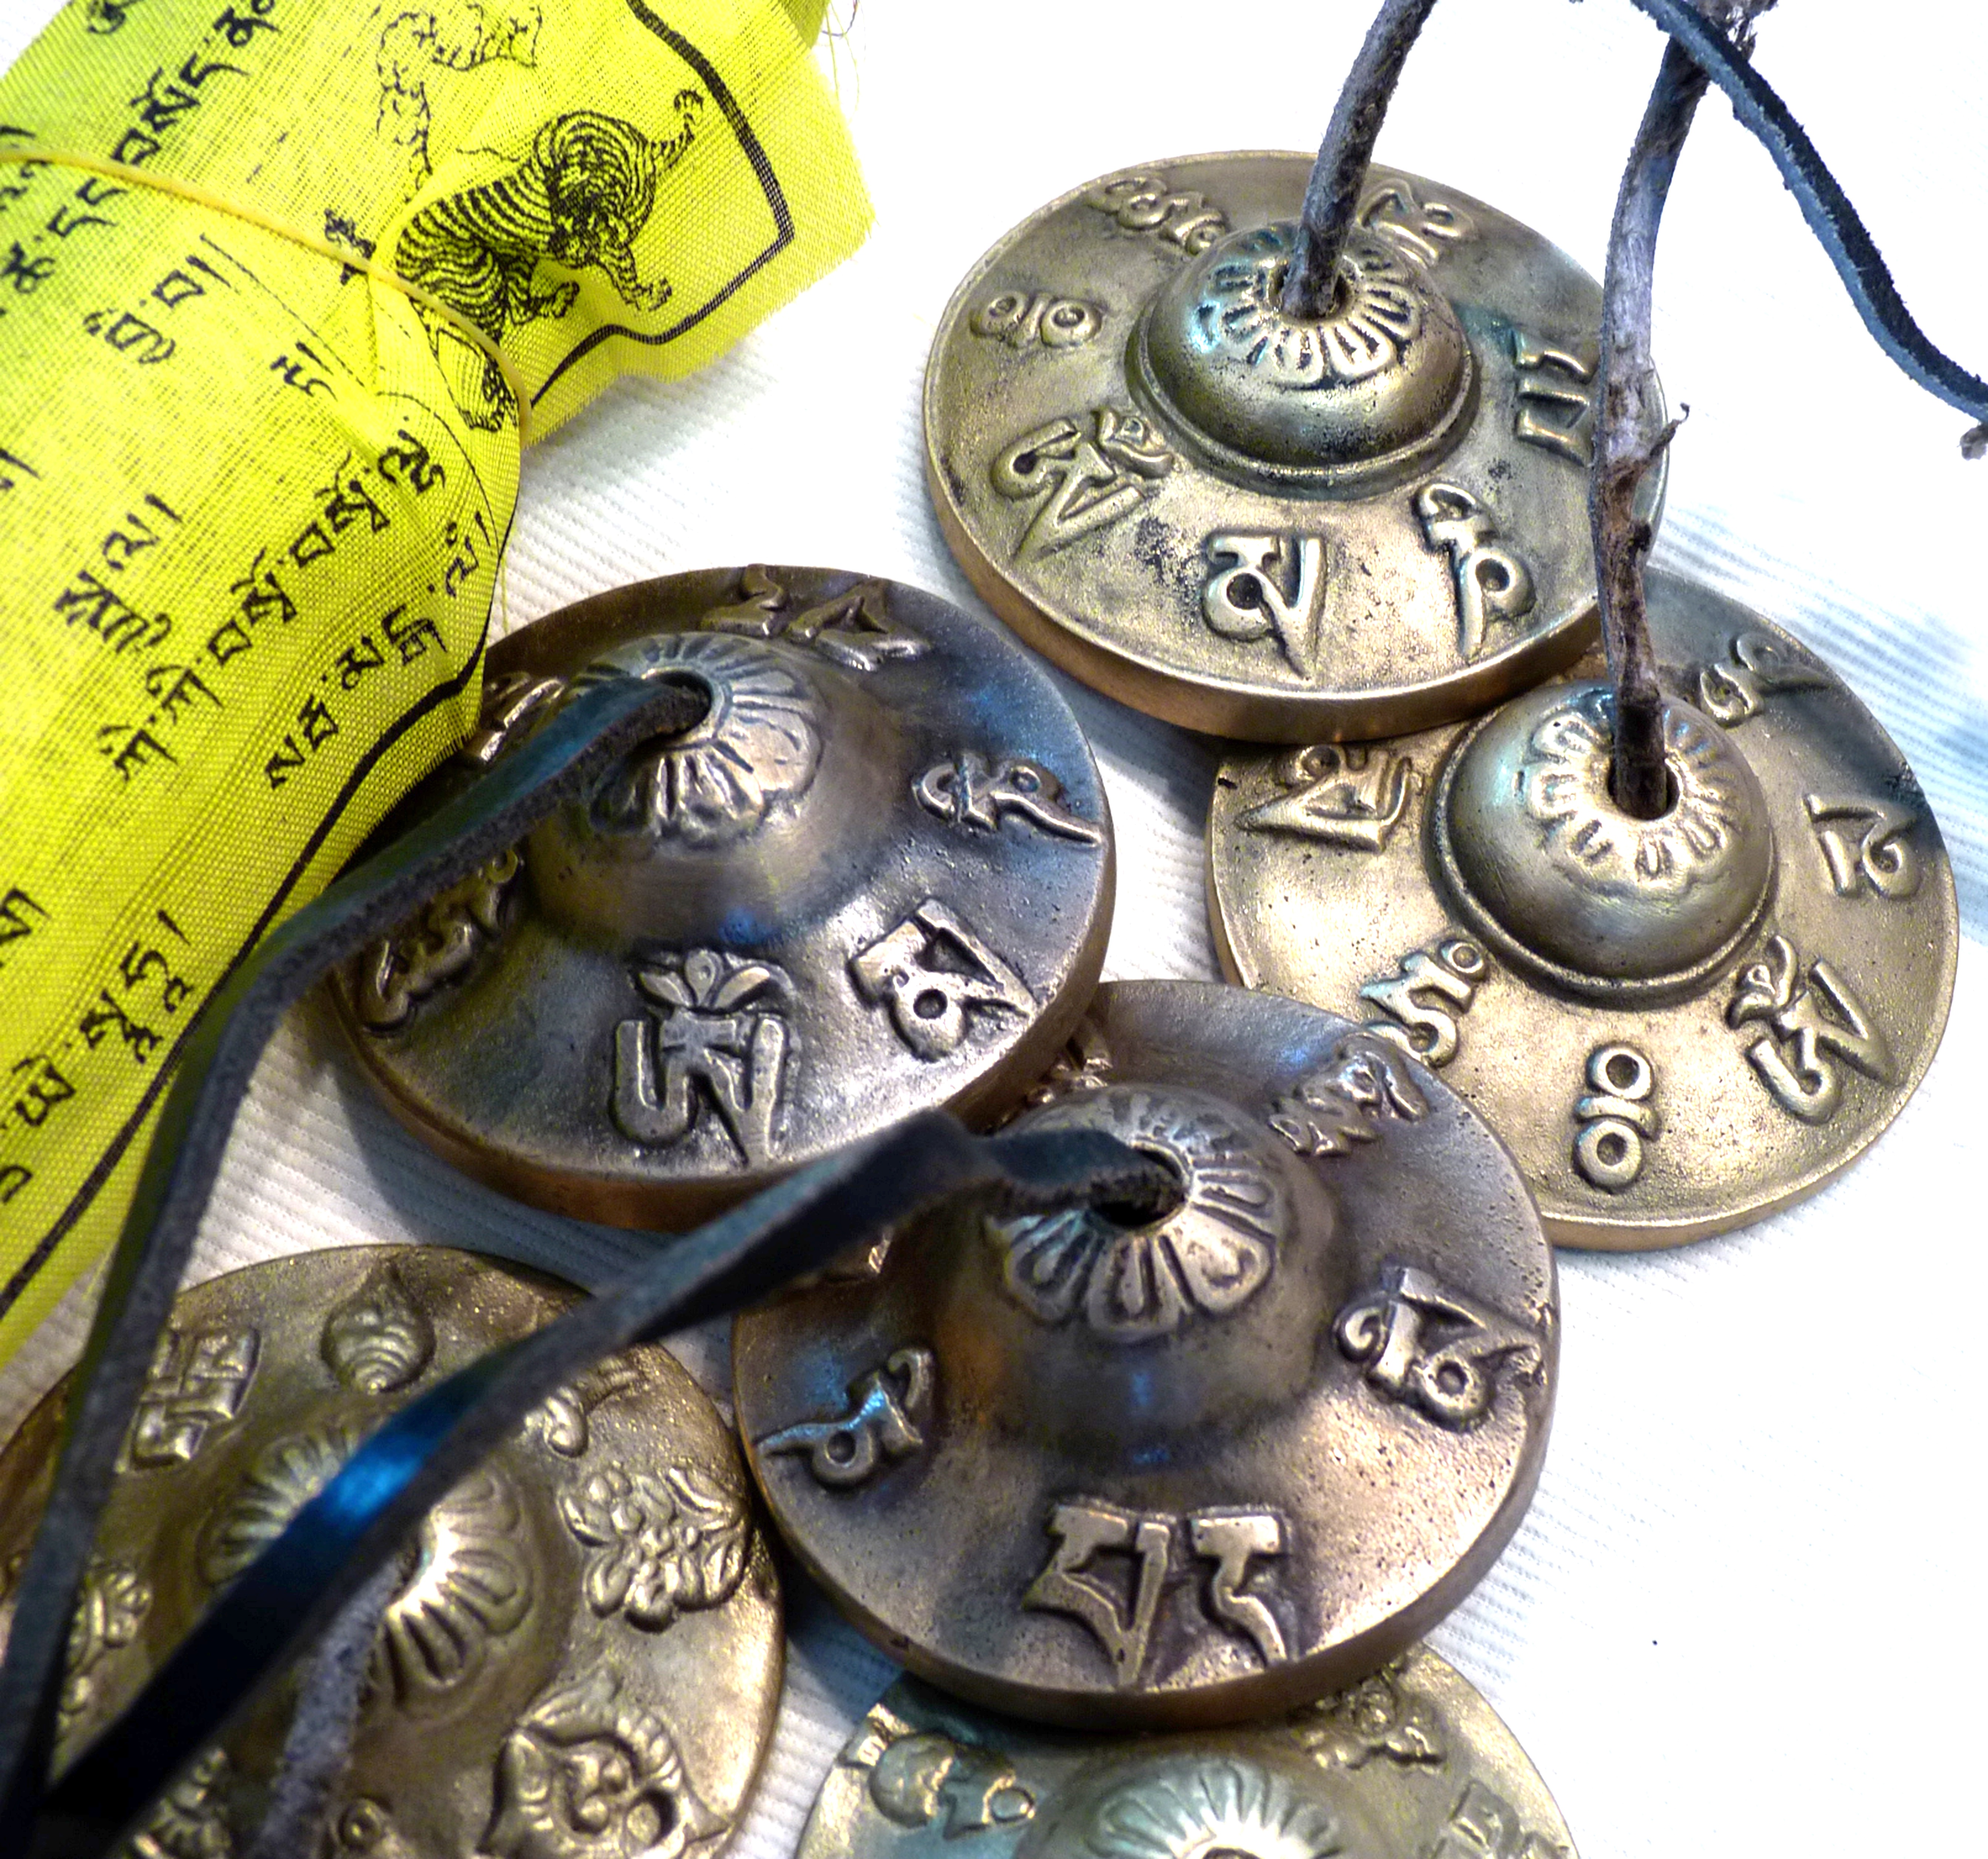
bell, metal, peace, money, buddhist, buddhism, religion, spiritual, musical instrument, stillness, meditation, brass, spirituality, tingshas, fashion accessory